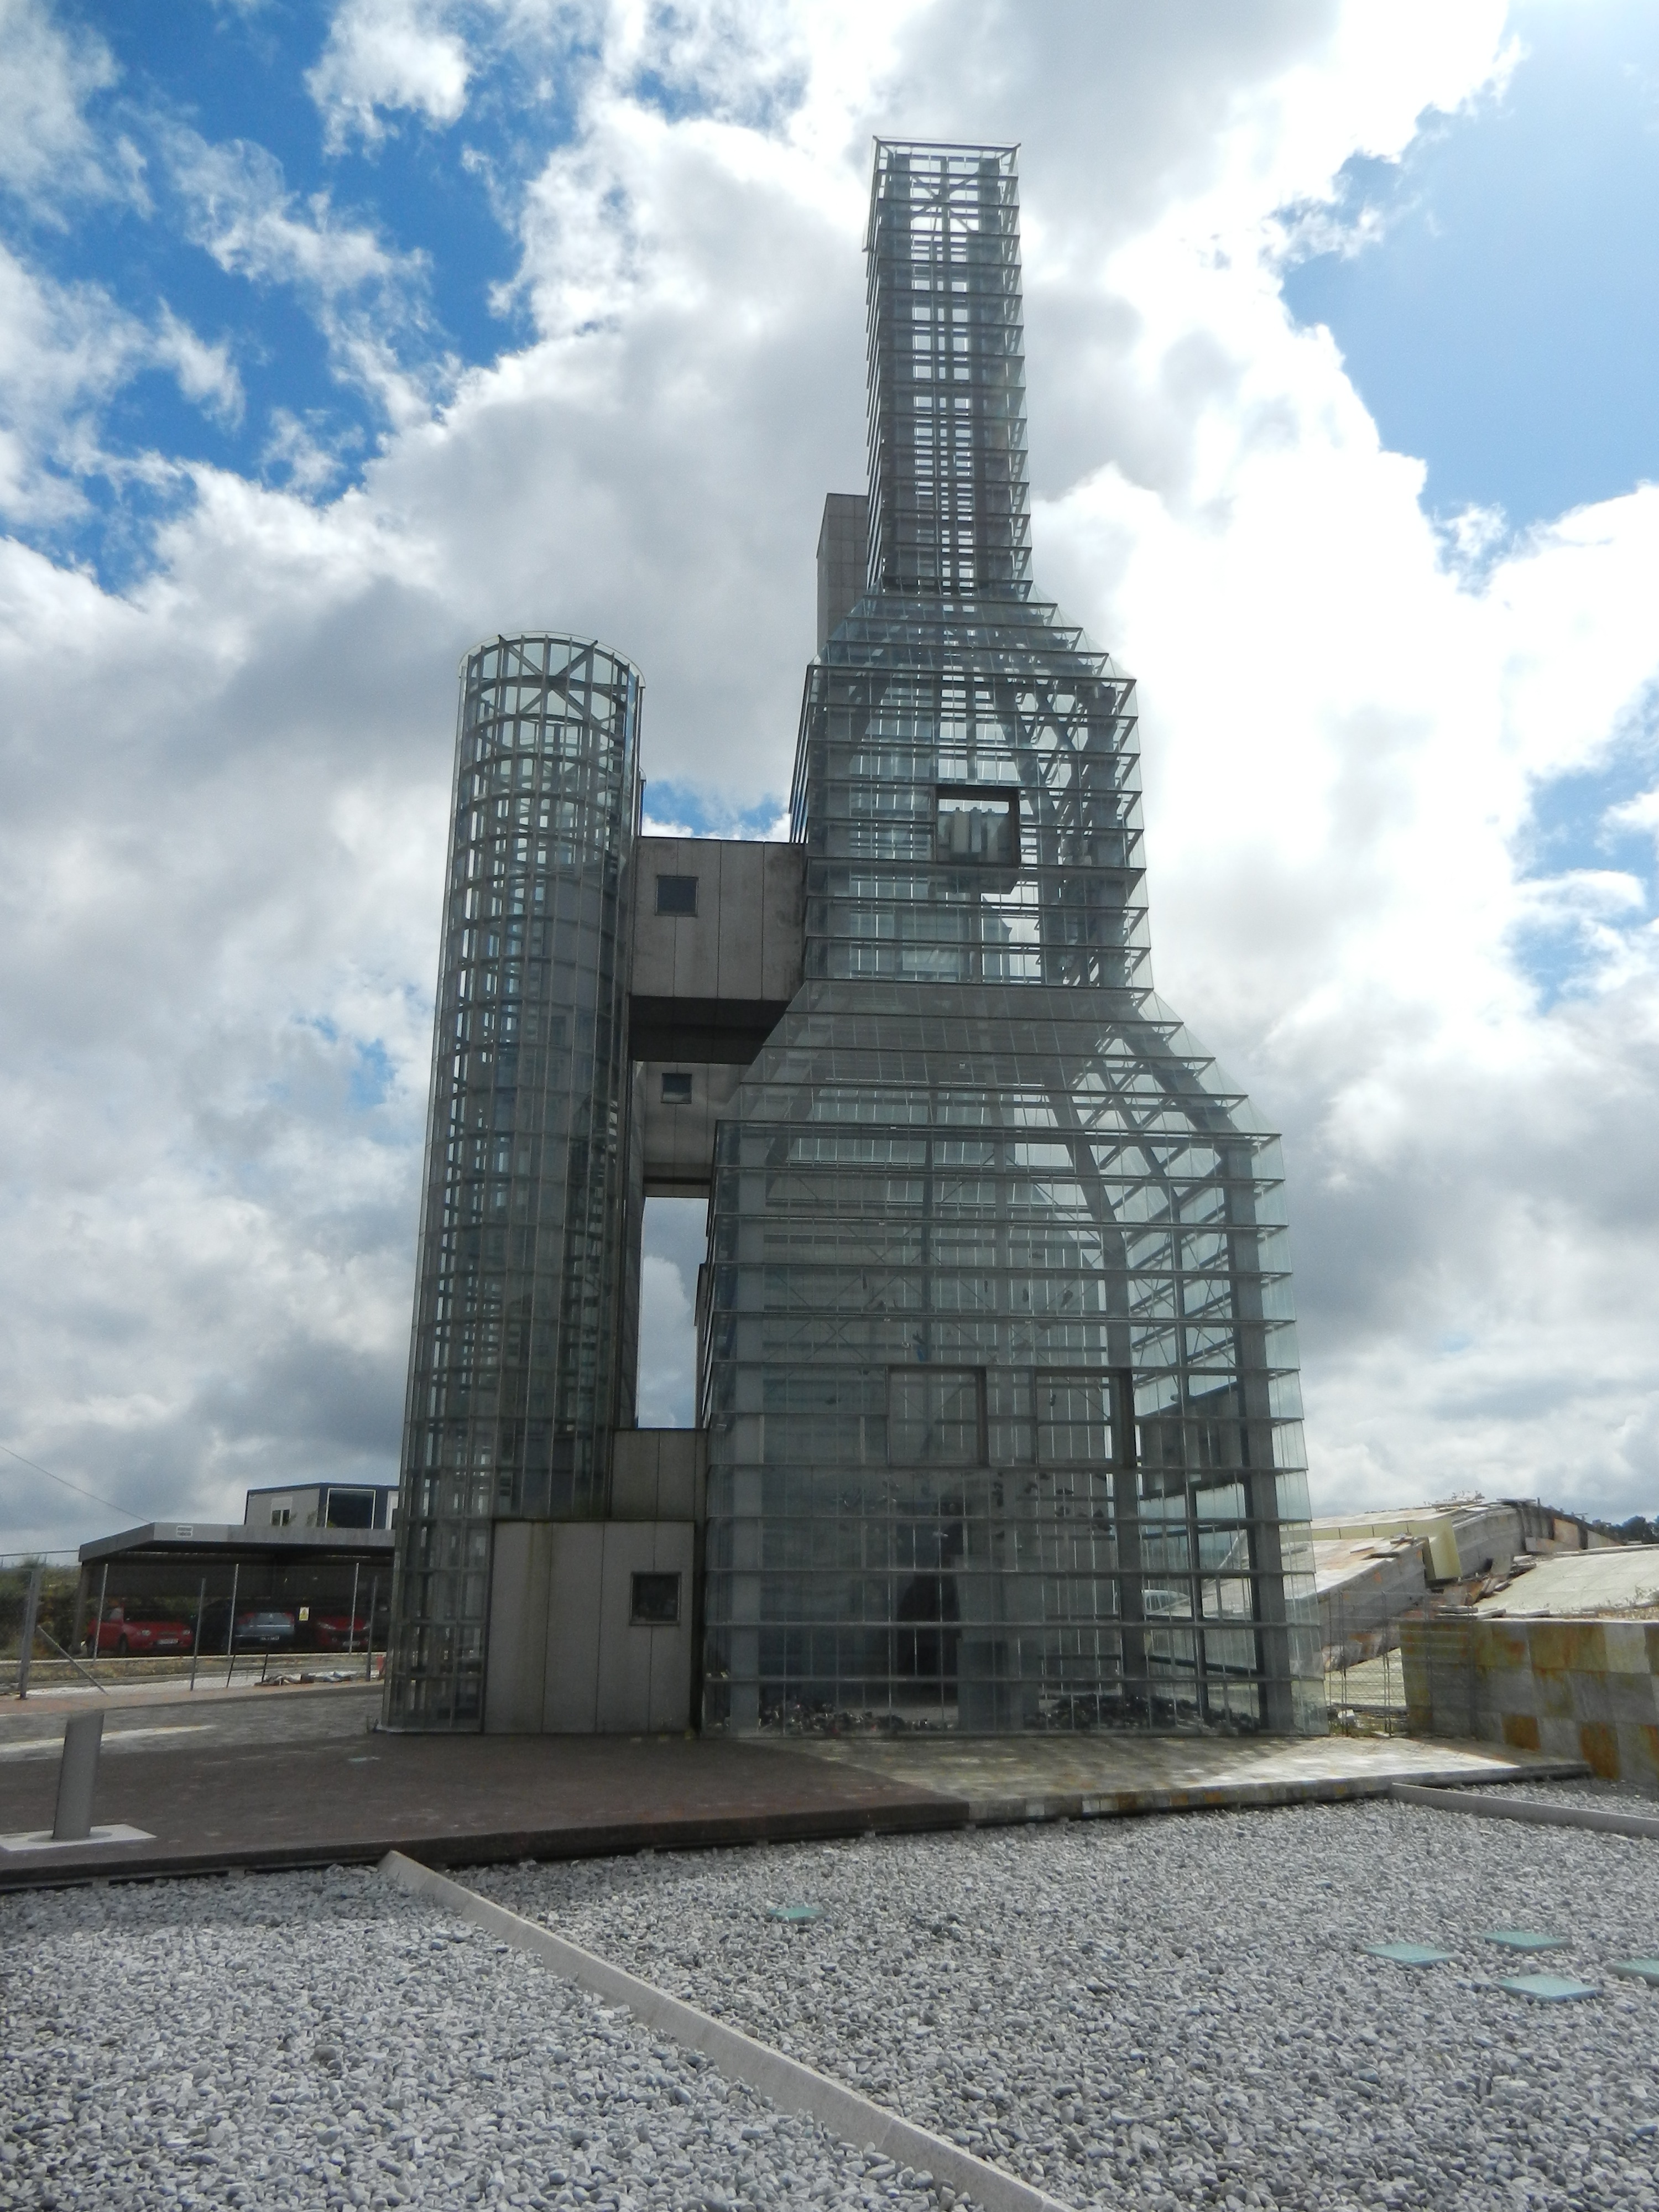
architecture, skyline, city, skyscraper, monument, cityscape, downtown, tower, landmark, tower block, memorial, santiago of compostela, urban area, human settlement, mount gallas, casa da culture